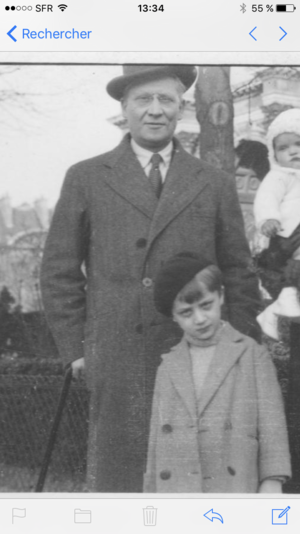
Photo de Ferdinando avec son fils Frederic
Ferdinando Pietro Paolo Bosso, né le 1ᵉʳ juin 1878 à Naples et mort le 13 février 1967 à Paris est un journaliste, homme politique du Parti socialiste italien et partisan antifasciste italien.